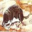
Label: shrew